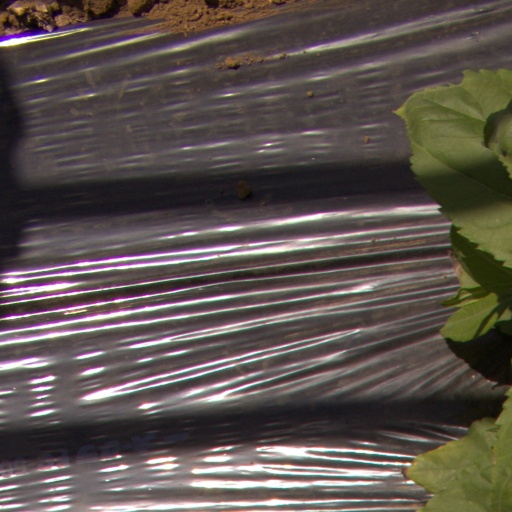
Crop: Jerusalem artichoke